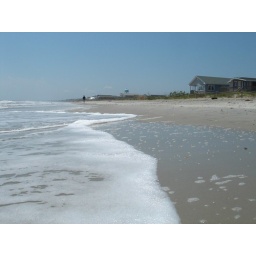
My vacation to our beach house on Oak Island in North Carolina.